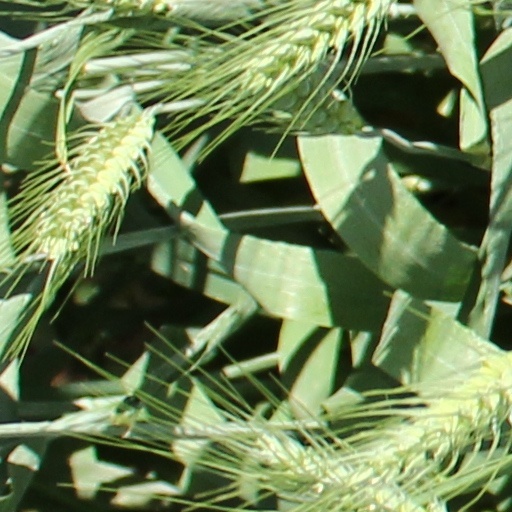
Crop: wheat